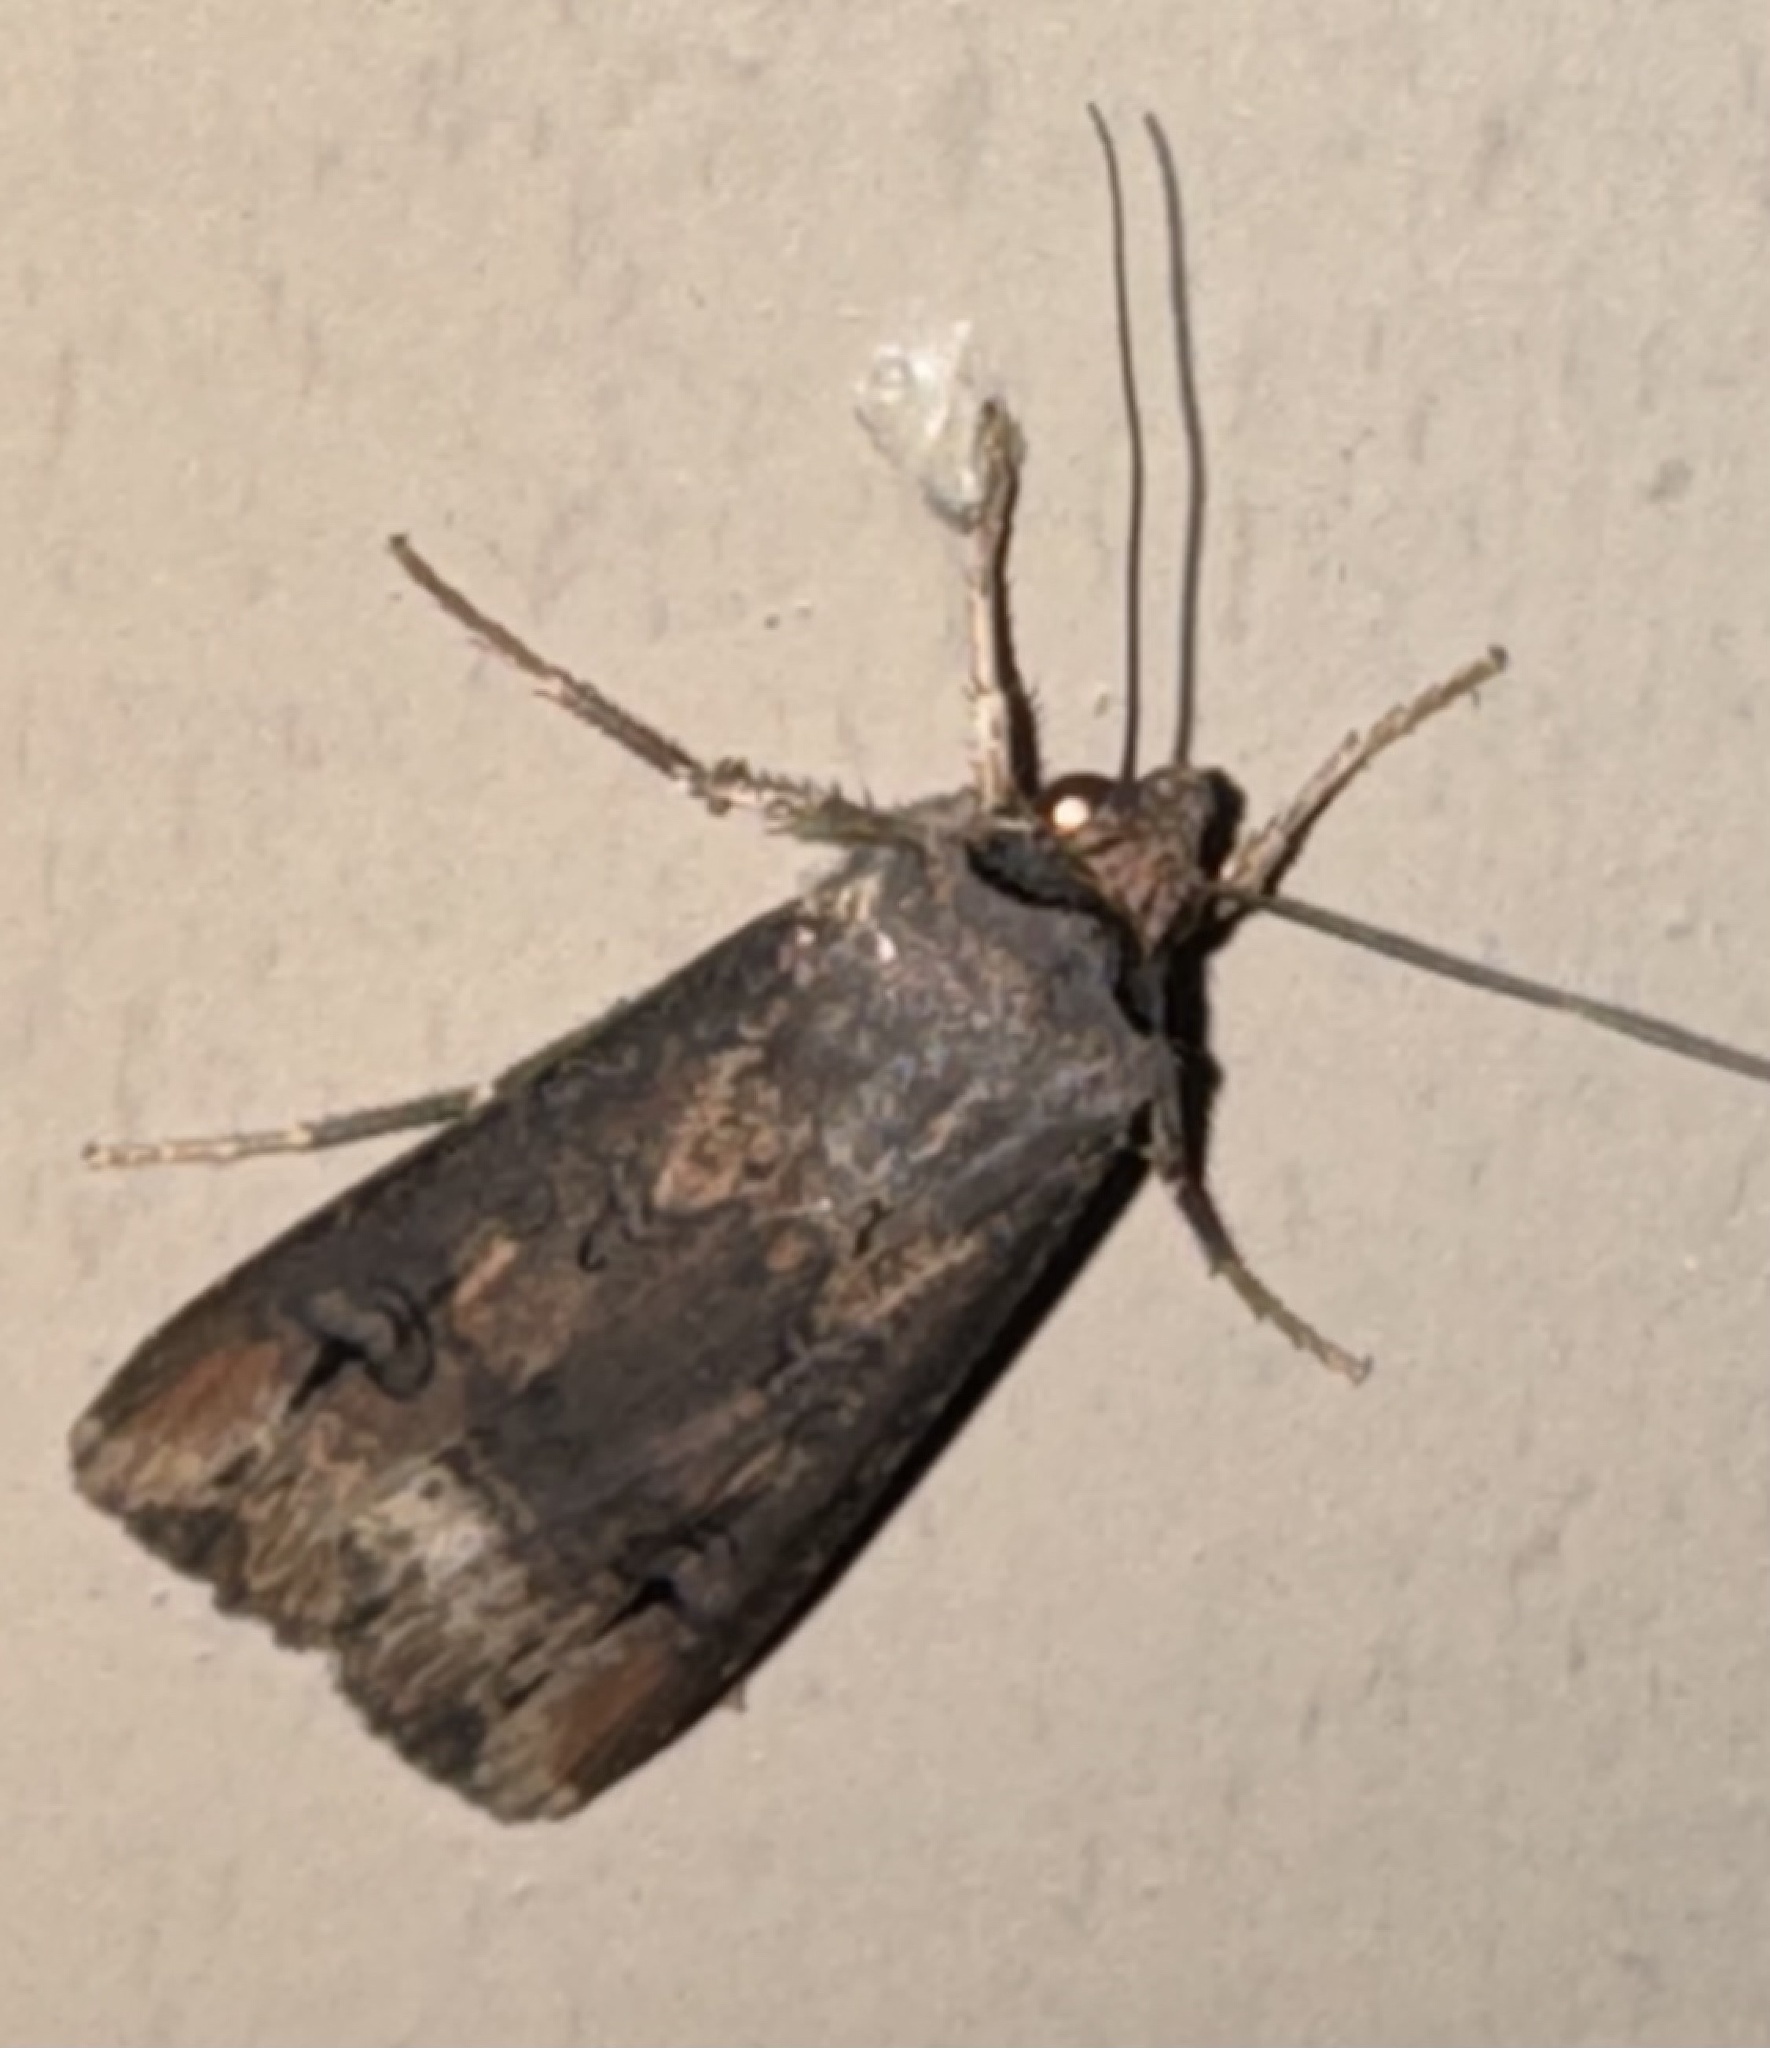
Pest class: cutworms